Ollantaytambo

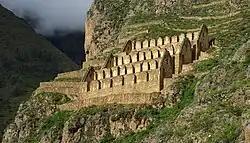
Pinkuylluna, Inca storehouses near Ollantaytambo

The Incas built several storehouses or "qullqas" out of fieldstones on the hills surrounding Ollantaytambo. Their location at high altitudes, where more wind and lower temperatures occur, defended their contents against decay. To enhance this effect, the Ollantaytambo "qullqas "feature ventilation systems. They are thought to have been used to store the production of the agricultural terraces built around the site. Grain would be poured in the windows on the uphill side of each building, then emptied out through the downhill side window.